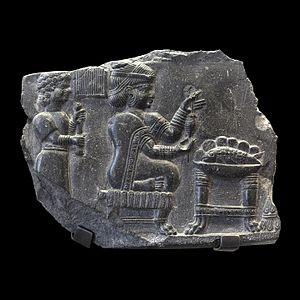
Les études sur le genre se sont intéressées aux études assyriologiques plus tardivement que d'autres, et y ont encore une place assez réduite, même si elles prennent de plus en plus d’importance, avant tout en Amérique du Nord. La position respective des deux sexes dans les sociétés du Proche-Orient ancien, et avant tout de la Mésopotamie, fait pourtant l'objet d'études depuis longtemps, avant tout à partir de recueils de lois dont le plus célèbre est le Code de Hammurabi, et d’autres textes de nature juridique. Puis par la suite on s’est orienté vers des recherches plus sociologiques et culturelles.
La condition des femmes dans la société iranienne a connu de nombreuses évolutions au cours de l'histoire, depuis l'égalité complète ou presque avec l'homme dans la mythologie ou aux temps préislamiques, la perte de leur indépendance durant la période islamique, le début de leur émancipation avec la révolution constitutionnelle, les grandes modernisations de l'ère Pahlavi, et enfin l'avènement d'une théocratie en Iran en 1979. Certaines de l'importance de leur place dans la société, des femmes s'impliquent dans le combat pour l'amélioration de la condition féminine et la reconnaissance de leurs droits par la république islamique. L'attribution du prix Nobel de la paix en 2003, à Shirin Ebadi, souligne l'importance d'un militantisme féminin qui inclut des femmes de toutes origines ethniques, et de tous points de vue religieux. Les femmes ont ainsi fait leur entrée dans les secteurs politiques, économiques, sociaux et culturels de la société.
La Mésopotamie est une région historique du Moyen-Orient située entre le Tigre et l'Euphrate. Elle correspond pour sa plus grande part à l'Irak actuel.